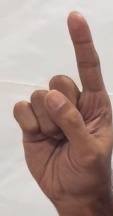
ASL sign: 1